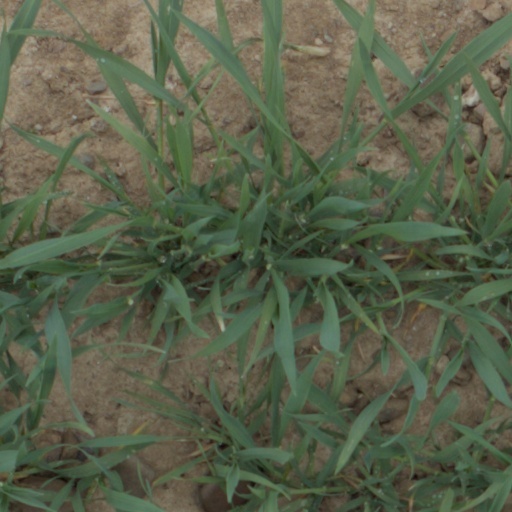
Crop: wheat